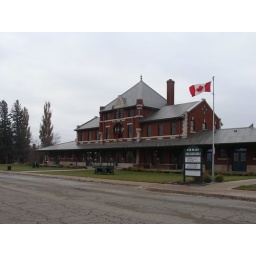
A very picturesque government building and train station in Dauphin, Manitoba.